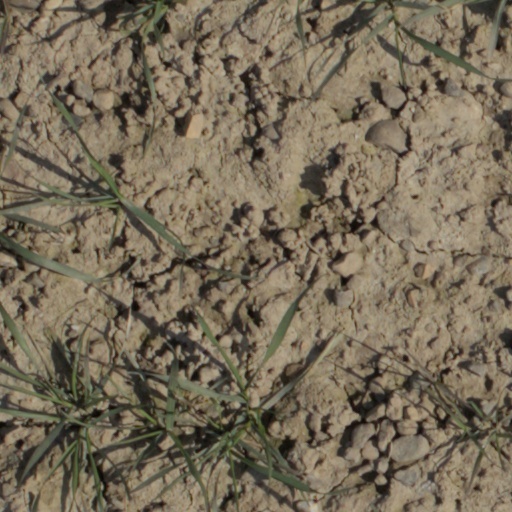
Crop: wheat